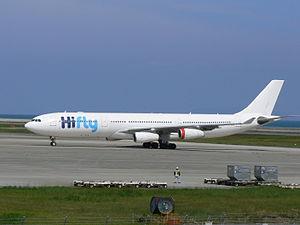
Hi Fly est une compagnie aérienne portugaise, basée à Lisbonne. Elle s'est spécialisée dans l'affrètement d'avions dans le monde entier sur des contrats à moyen à long terme pour les compagnies aériennes.